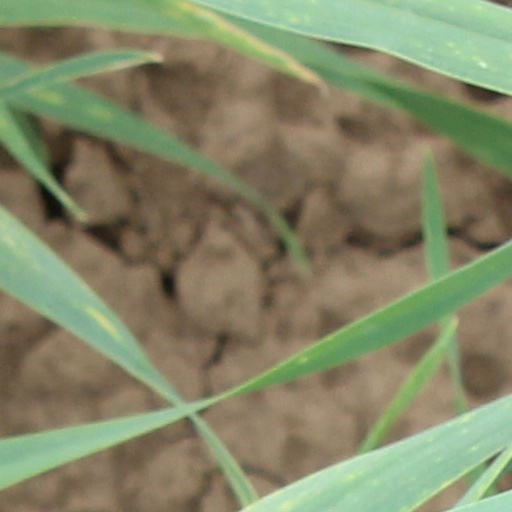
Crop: wheat